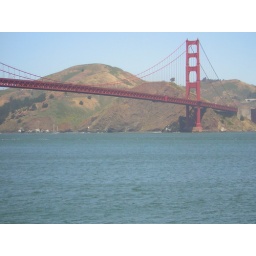
a shot of the bridge and water from near Fort Point